Delhi–Gurgaon Expressway

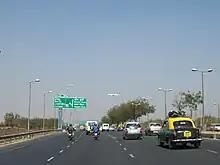
Expressway also connects both cities with the airport

The Delhi–Gurugram Expressway on NH-48 is a six to eight lane expressway connecting the national capital, Delhi and the Millennium city of Gurugram, Haryana in the National Capital Region of India. The expressway is a part of the Golden Quadrilateral project, which itself is a part of the National Highway Development Project. The , brownfield expressway was opened in phases with the final section opening on 23 January 2008. This expressway is the busiest inter-city route in India and handles more than 180,000 PCUs daily. It starts at Dhaula Kuan in Delhi and terminates on the outskirts of Gurugram. Gurugram City is located at both sides of this Expressway.